Red Army

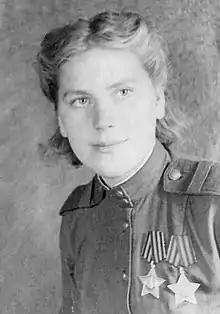
Roza Shanina was a graduate of the Central Women's Sniper Training School credited with 59 confirmed kills.

In accordance with the Soviet-Nazi Molotov–Ribbentrop Pact of 23 August 1939, the Red Army invaded Poland on 17 September 1939, after the Nazi invasion on 1 September 1939. On 30 November, the Red Army also attacked Finland, in the Winter War of 1939–1940. By autumn 1940, after conquering its portion of Poland, Nazi Germany shared an extensive border with the USSR, with whom it remained neutrally bound by their non-aggression pact and trade agreements. Another consequence of the Molotov-Ribbentrop Pact was the Soviet occupation of Bessarabia and Northern Bukovina, carried out by the Southern Front in June–July 1940 and Soviet occupation of the Baltic states. These conquests also added to the border the Soviet Union shared with Nazi-controlled areas. For Adolf Hitler, the circumstance was no dilemma, because the "Drang nach Osten" ("Drive towards the East") policy secretly remained in force, culminating on 18 December 1940 with "Directive No. 21, Operation Barbarossa", approved on 3 February 1941, and scheduled for mid-May 1941.